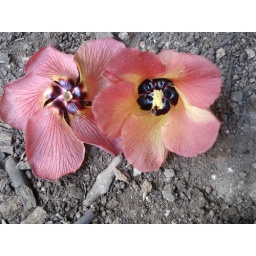
I found these on the dirt road by the house on the way down to the revine.